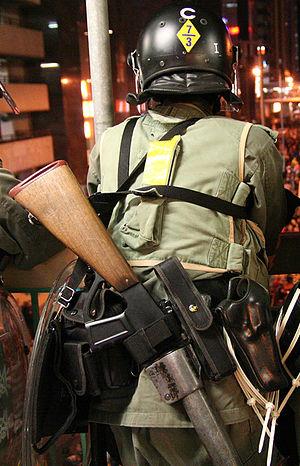
Le Federal Riot Gun est une arme anti-émeute américaine construite par l'entreprise Federal Laboratories. Elle est conçue pour lancer des munitions non-létales telles des projectiles en caoutchouc ou du gaz lacrymogène de calibre 37 et 38 mm. Lancés à une vitesse relativement faible, les projectiles en caoutchouc sont destinés à déstabiliser ou étourdir les émeutiers sans causer de blessures sérieuses.